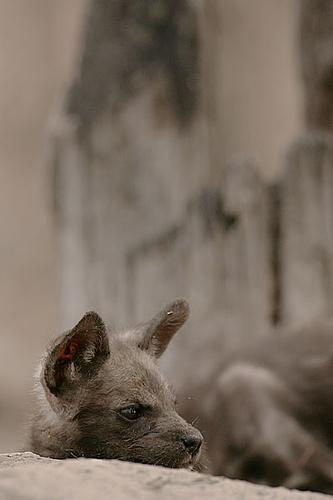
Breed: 211-n000025-African_hunting_dog